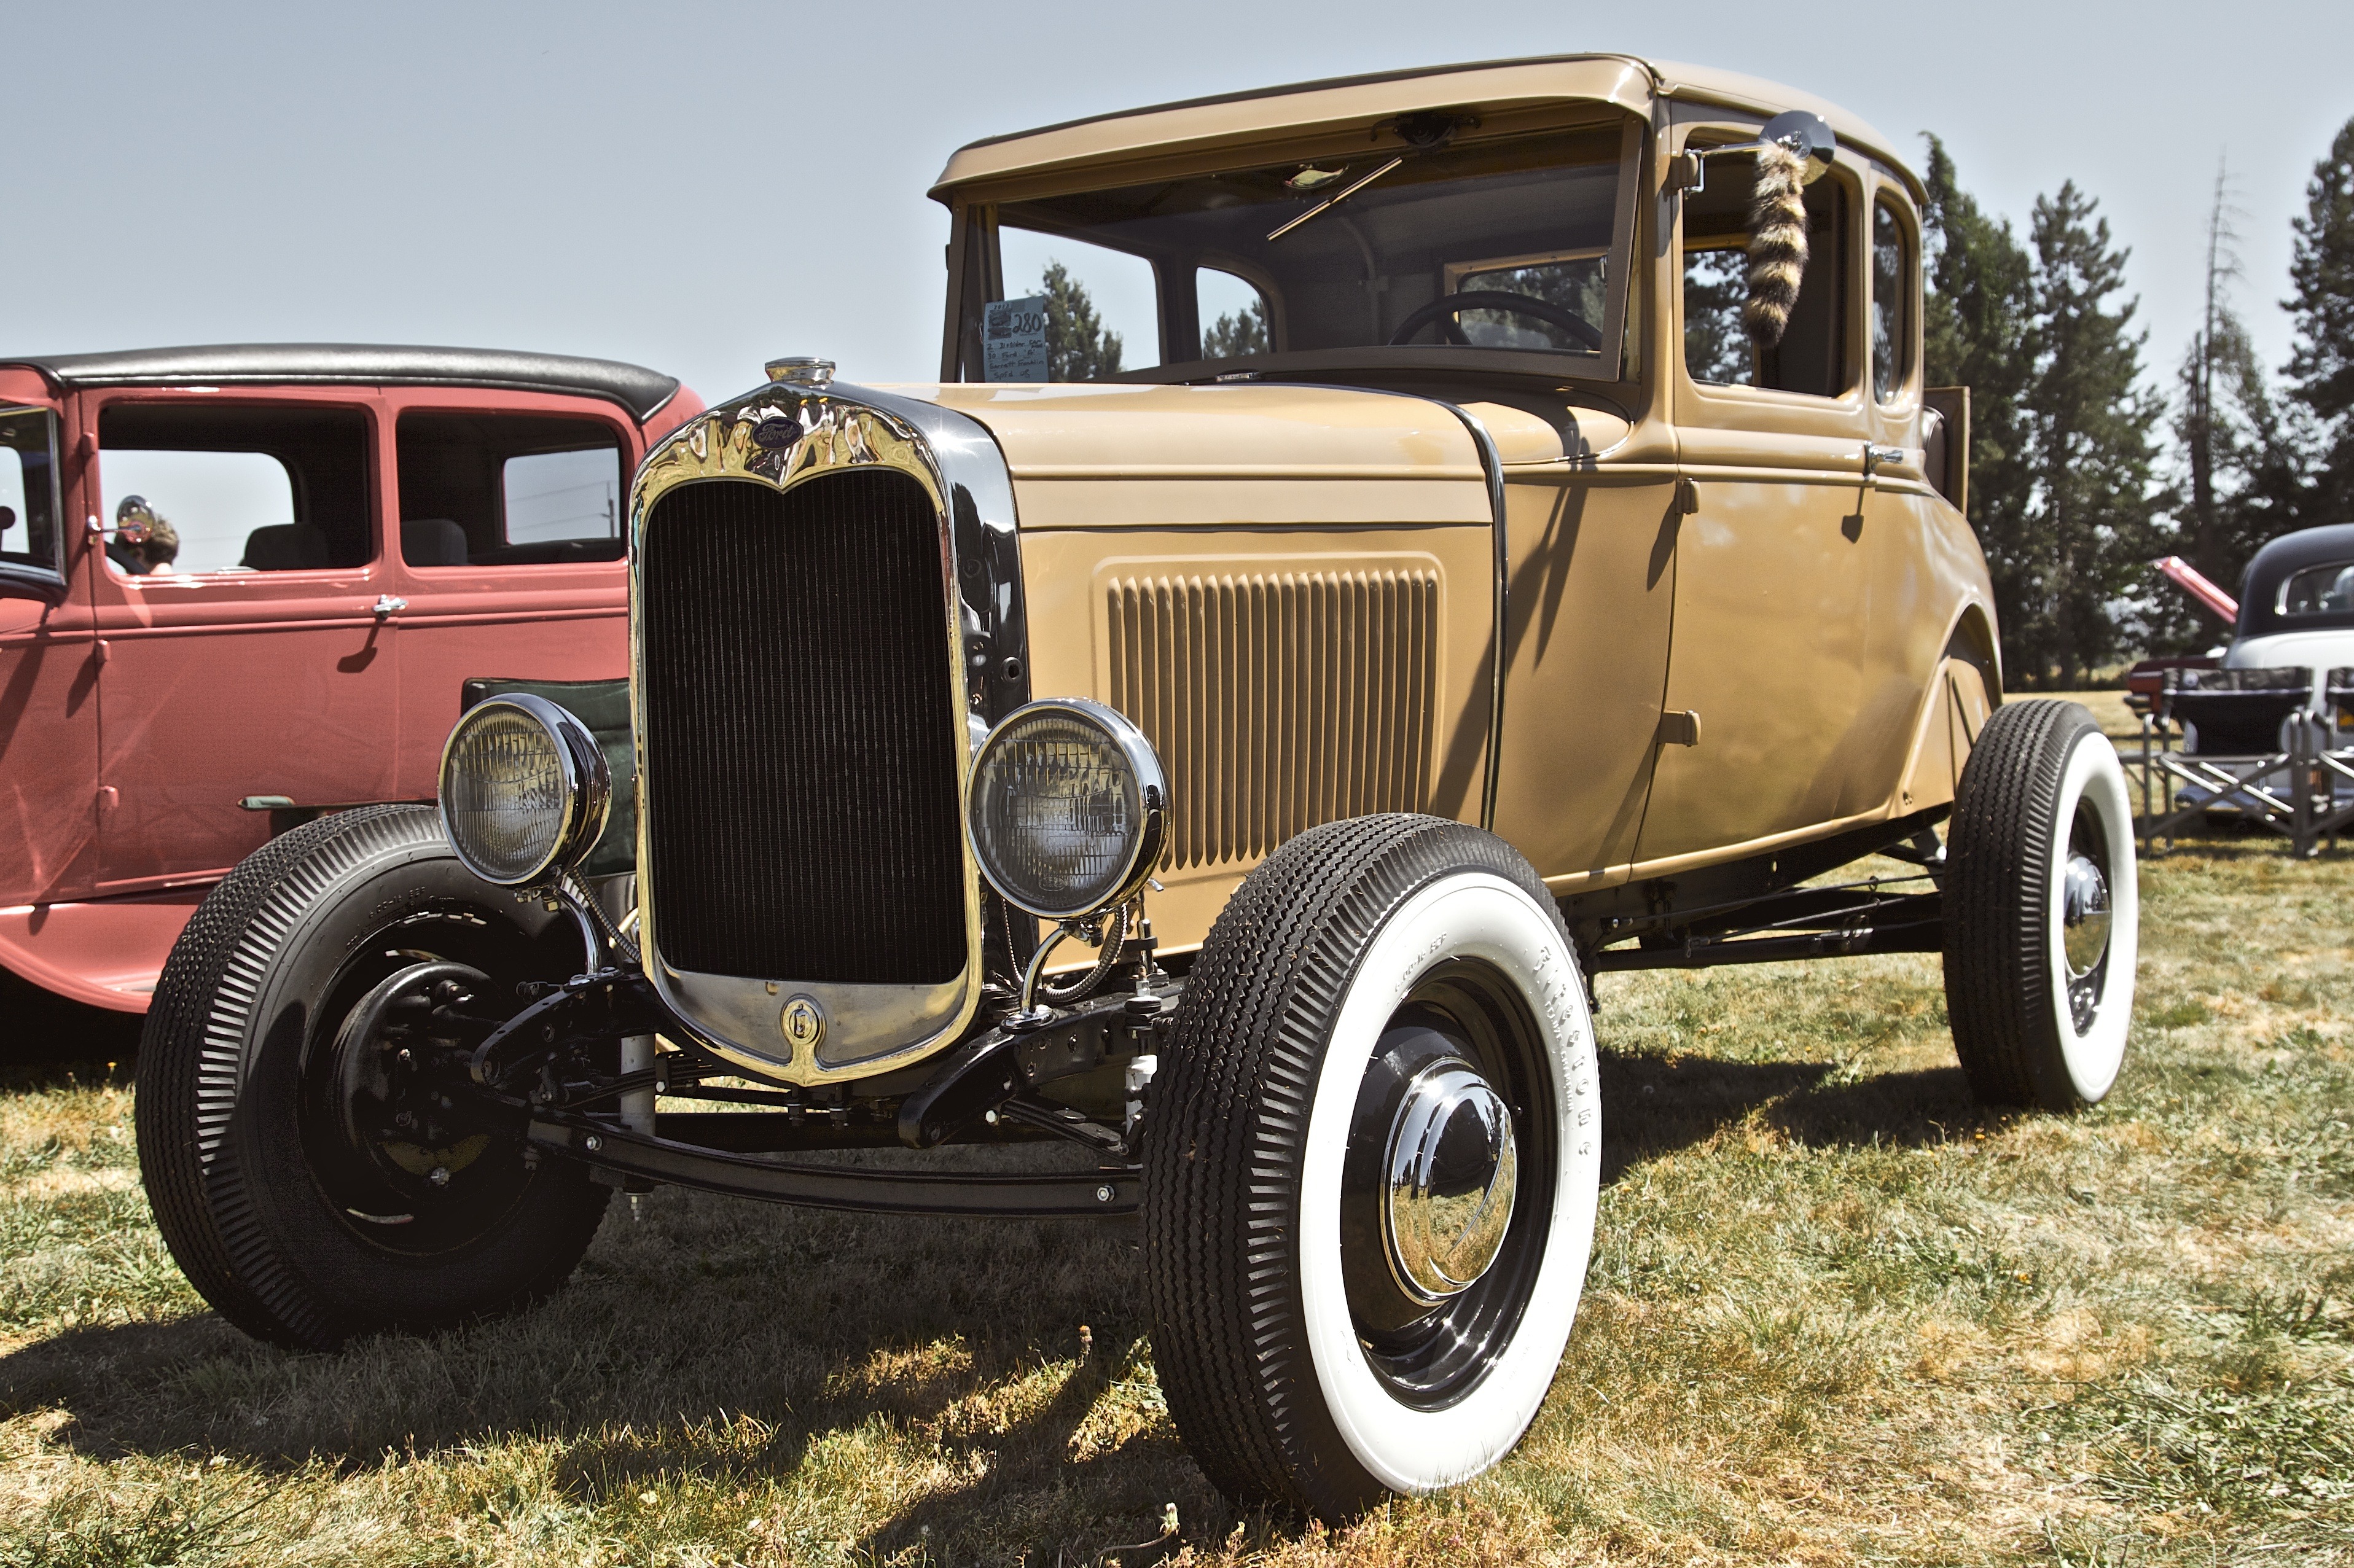
car, wheel, old, vehicle, classic car, muscle, motor vehicle, vintage car, ford, cars, custom, mustang, chevy, corvette, 1950s, 1960s, drag, 1970s, bel air, antique car, hot rod, land vehicle, touring car, automobile make, compact car, luxury vehicle, ford model a, ford model t, ford model b model 18 model 40, hotrods, roadsters